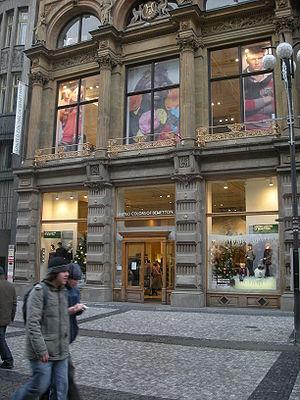
Benetton Group est une entreprise italienne, fondée en 1965 dans la province de Trévise par Luciano, Gilberto, Giuliana et Carlo Benetton, et qui œuvre dans le domaine de la mode et de l’habillement. La société produit plus de 150 millions de vêtements par an, distribués par un réseau de plus de 6 500 points de vente dans plus de 120 pays, affichant un chiffre d’affaires total de plus de deux milliards d’euros.